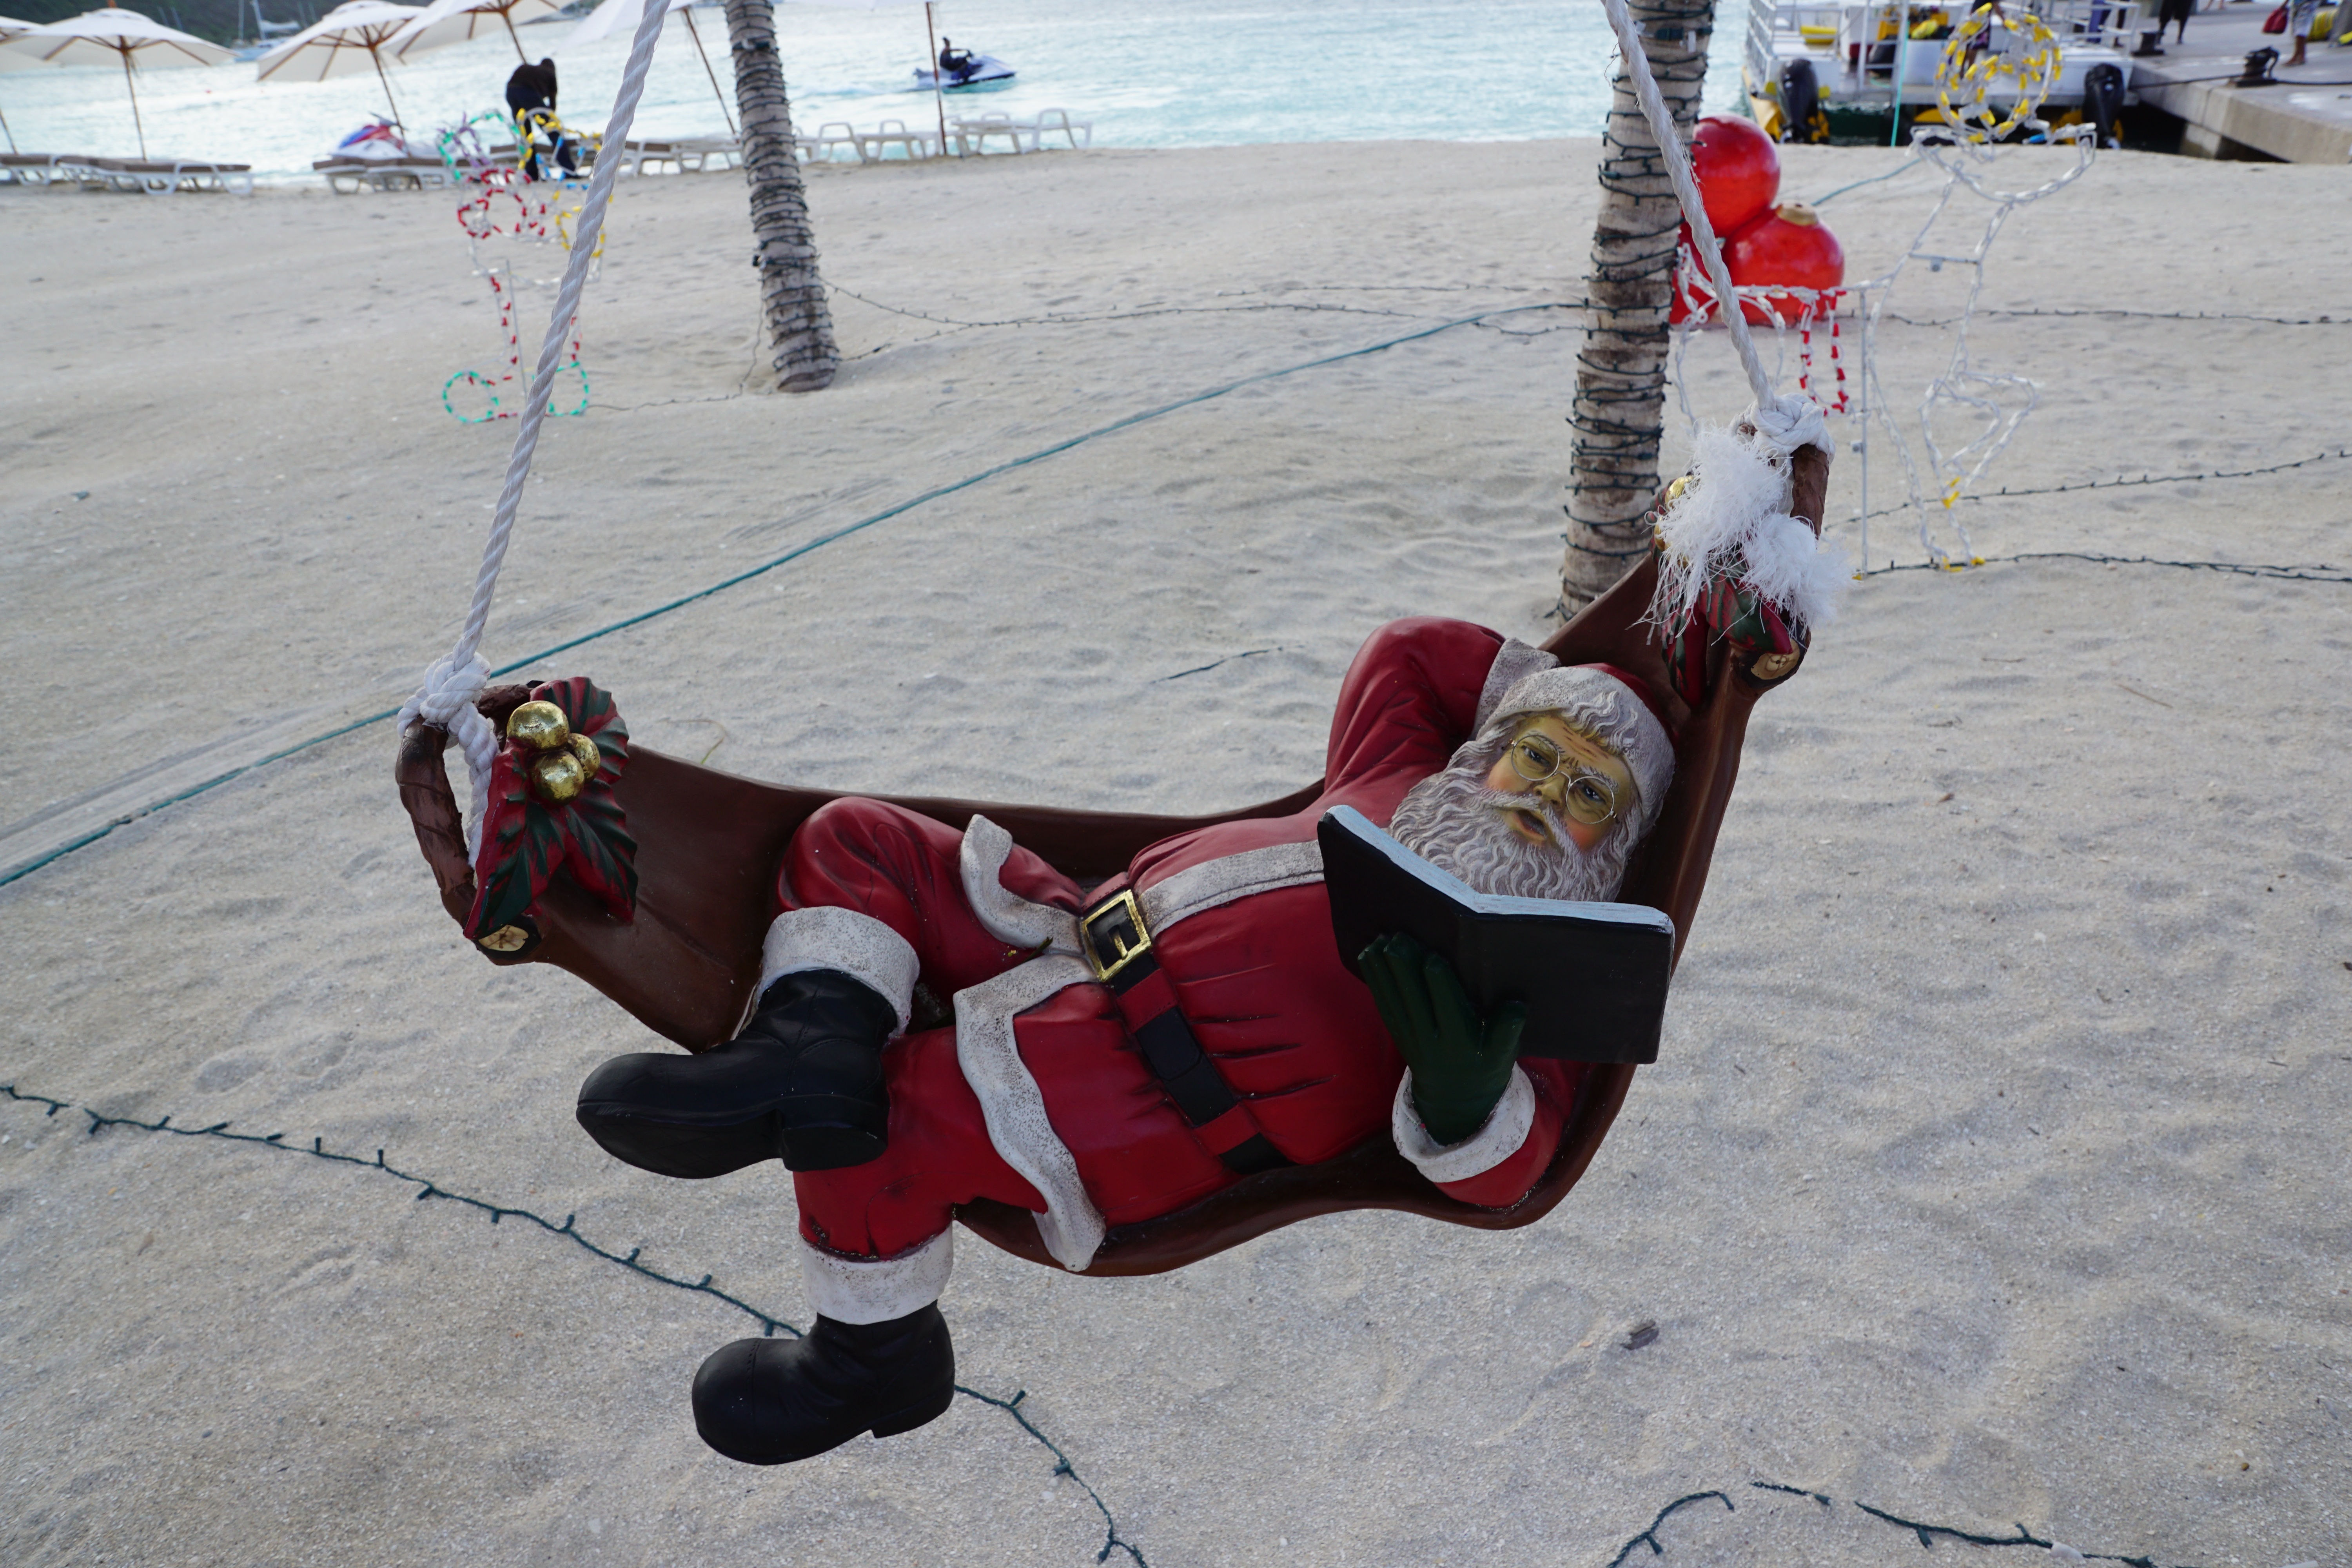
beach, read, extreme sport, figure, sports, caribbean, santa claus, philipsburg, st maarten, windsports, kite sports